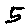
Label: 5